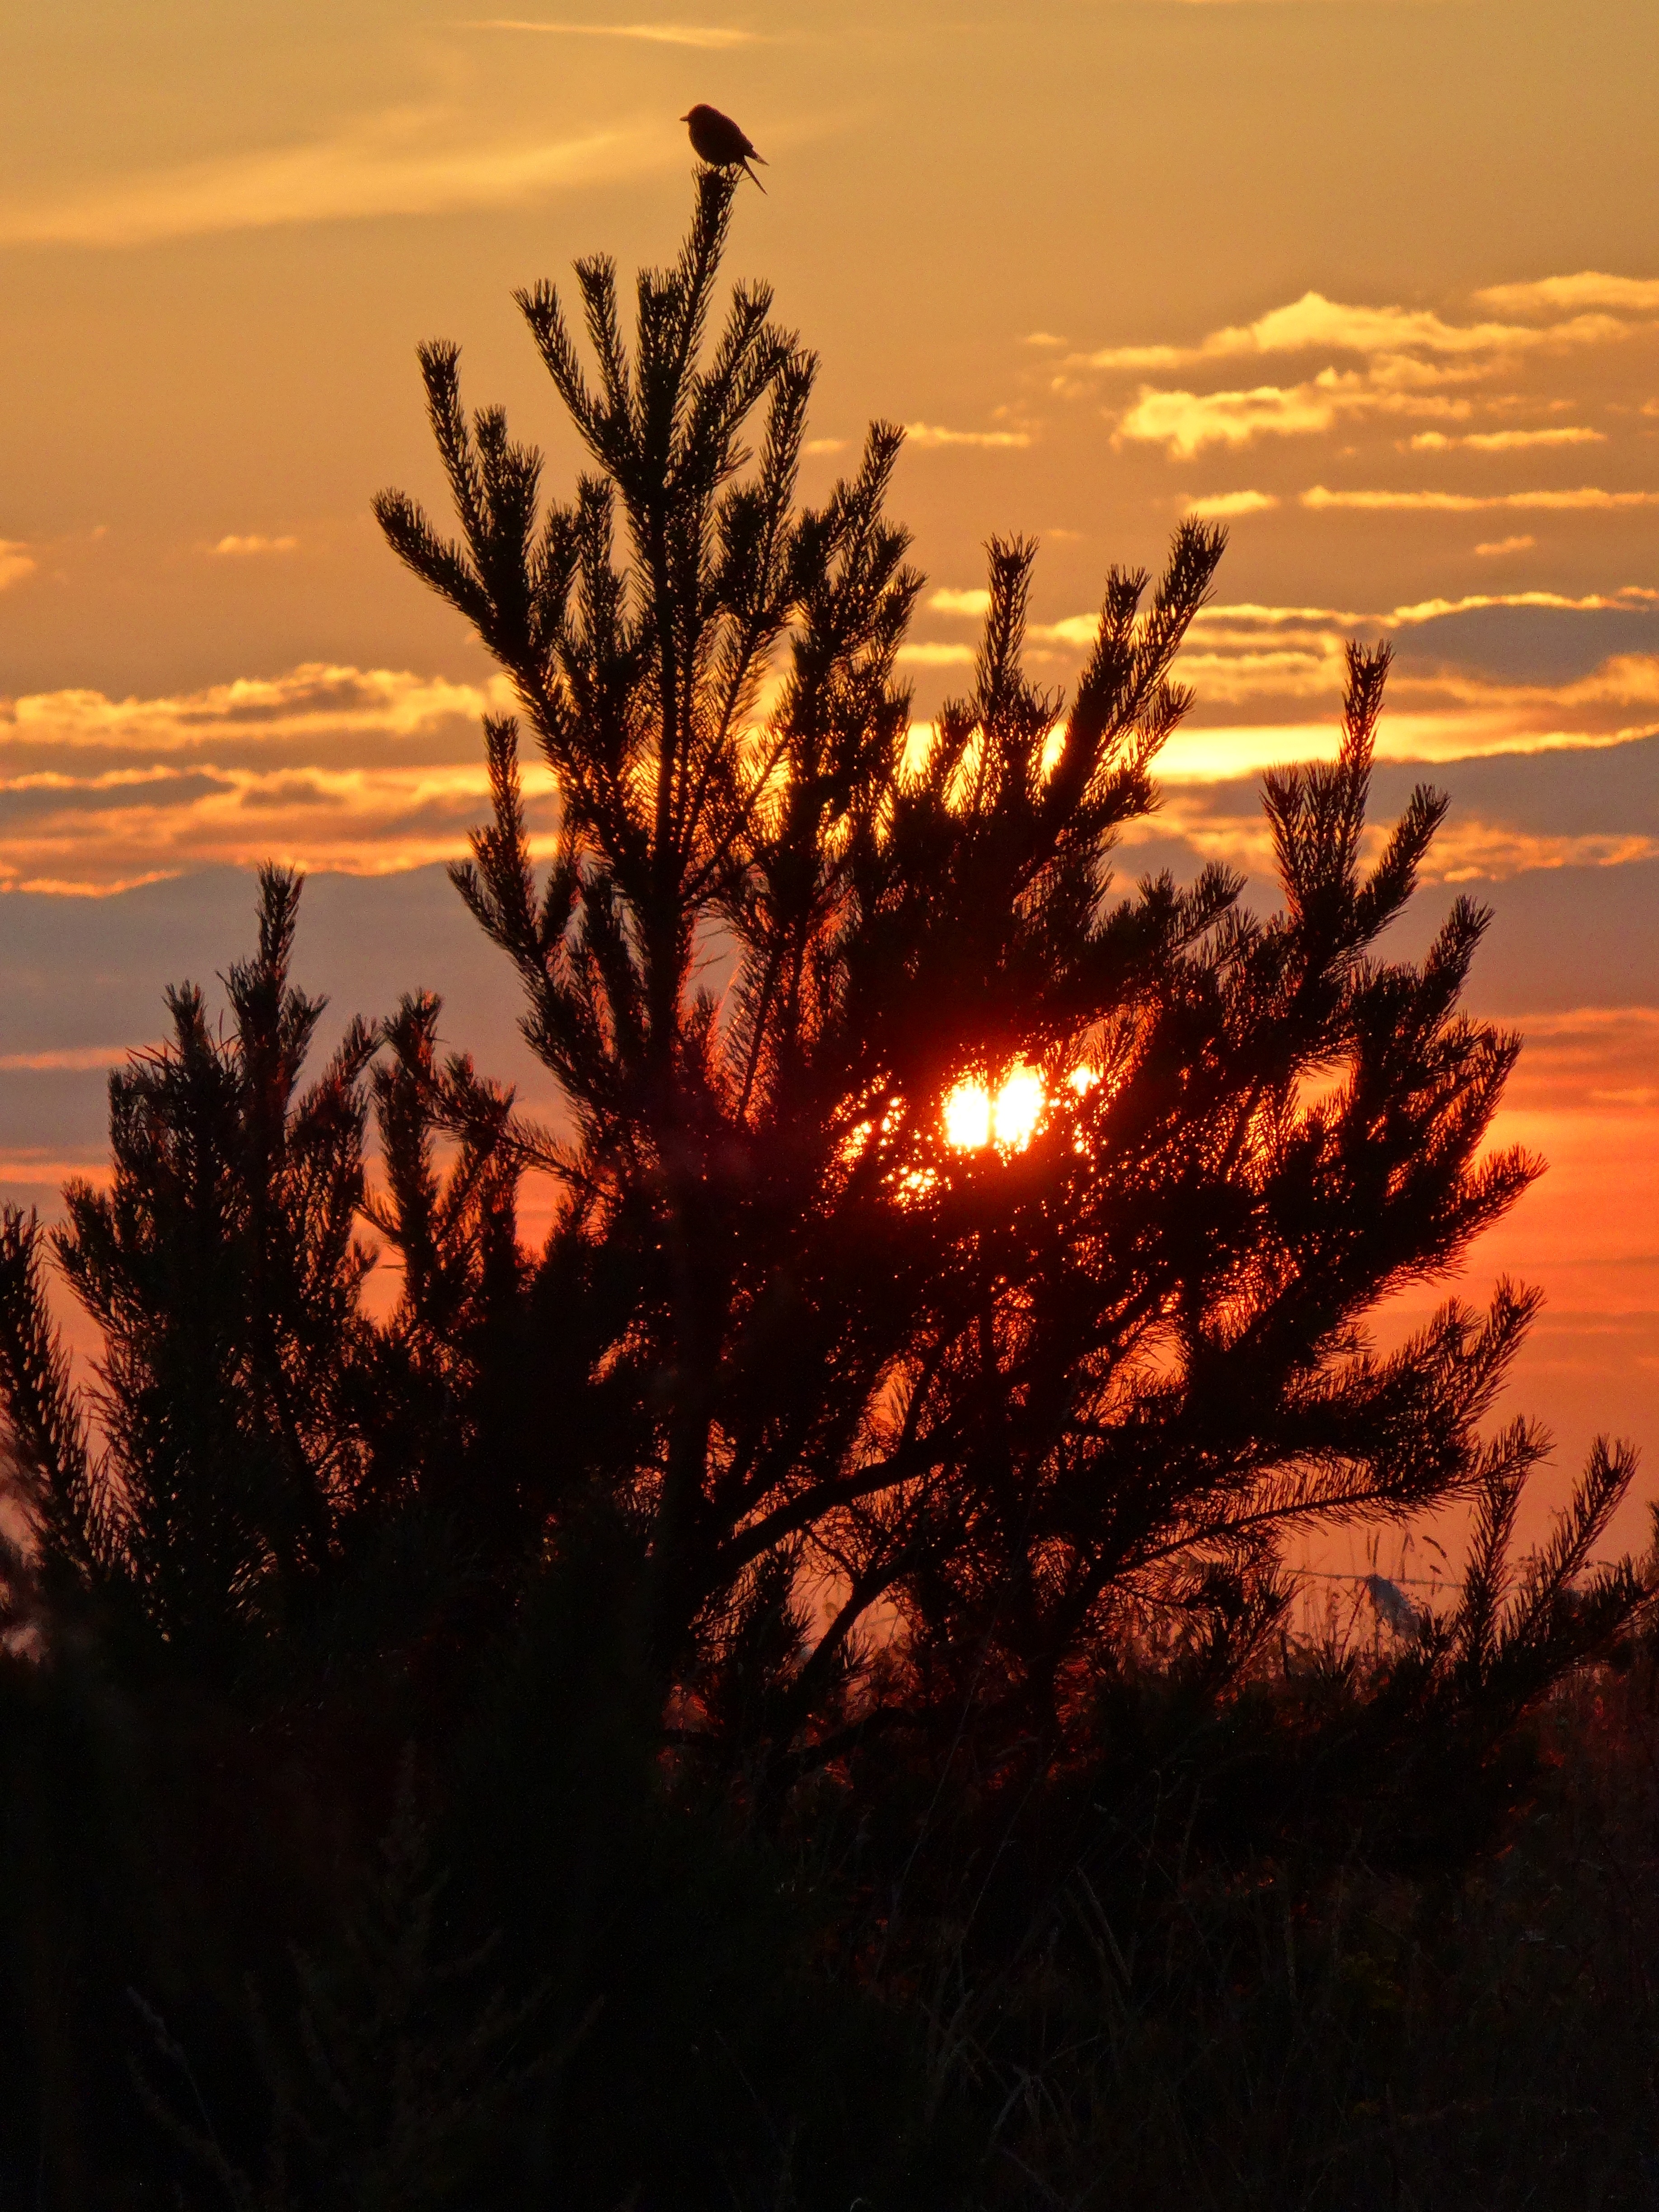
landscape, tree, nature, branch, cloud, plant, sky, sun, sunrise, sunset, sunlight, morning, leaf, flower, dawn, dusk, evening, reflection, autumn, poland, afterglow, olkusz, atmospheric phenomenon, woody plant, red sky at morning